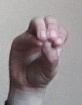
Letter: ha